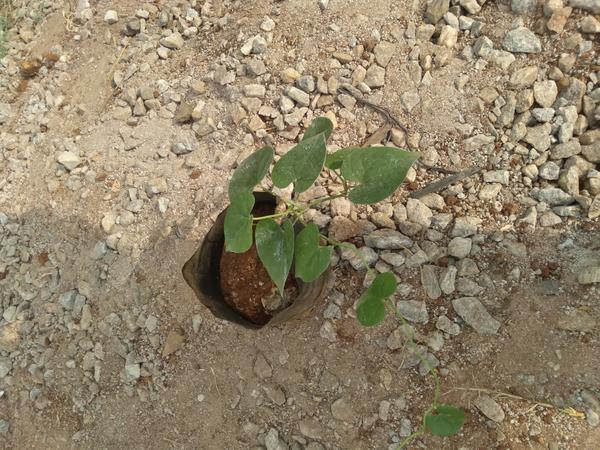
Plant: Amruta_Balli